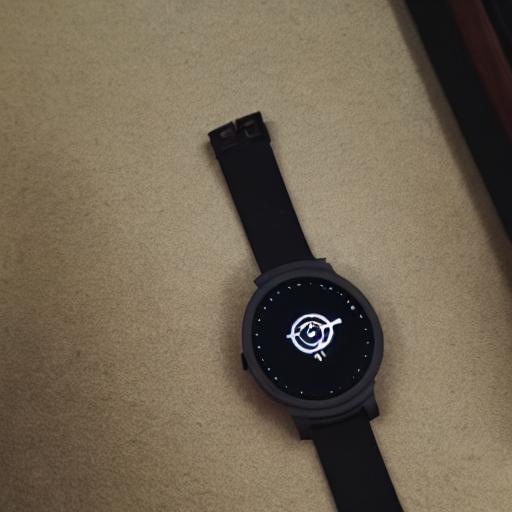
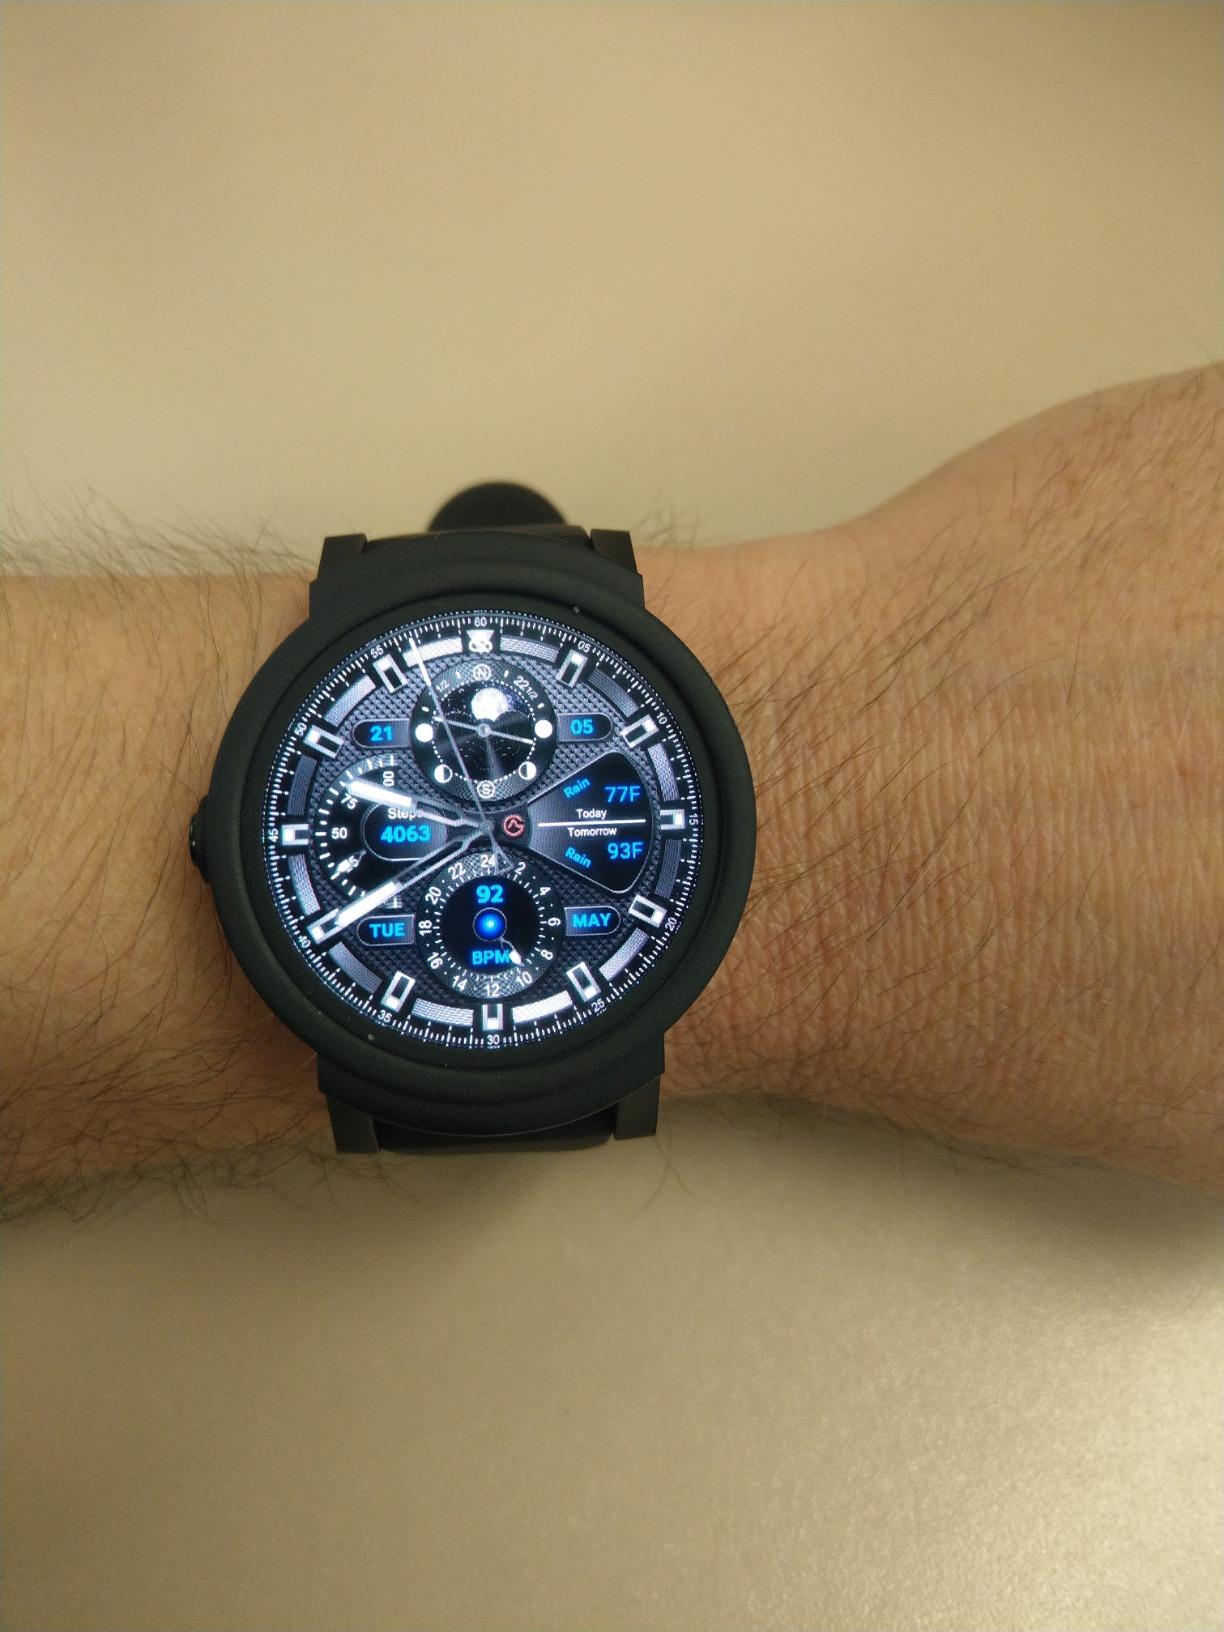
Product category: smartwatch
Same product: no